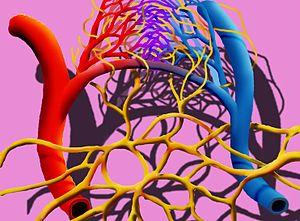
Représentation schématique des relations(au niveau des poumons) entre système lymphatique (jaune), et réseau sanguin, artériel en rouge et veineux en bleu)
Le système lymphatique associe deux notions :